Need for Speed: The Run

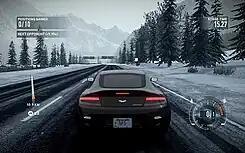
A screenshot of a stage in the game. "The Run" features sprint race events, where the player must overtake all opponents in order to win.

"Need for Speed: The Run" is a racing video game and the eighteenth title in the "Need for Speed" series. Players take part in street racing across real world locations in the United States. There are over of road, three times more than "", making it the biggest "Need For Speed" game on release. Most event types require the player to overtake opponents to win the race. There are also time attack events and survival events where the players must prevent their vehicle from being destroyed while under attack. Cars are divided into tiers based on performance. During a race, the player can enter a gas station to change the vehicle they are using and perform visual customizations. Unlike previous "Need for Speed" titles, "The Run" features sections where the player exits their car and is travelling on foot. Gameplay in these sections is restricted to quick time events.